María de Villota

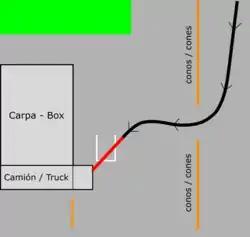
Simple infographic of de Villota's crash in 2012 with Marussia F1

At approximately 9:30 on 3 July 2012, De Villota was involved in an accident at Duxford Aerodrome in England while carrying out straight-line testing for Marussia, her first time in the car. Her car crashed into a stationary truck at the end of a test run when it had just returned to the service area. A BBC reporter who witnessed the accident estimated the car was travelling at between when it crashed. It took an hour for her to be removed from the car and she was taken to Addenbrooke's Hospital in Cambridgeshire with life-threatening head and facial injuries. She was later reported to be conscious. The following day, Marussia team principal John Booth said De Villota remained in a "critical but stable" condition in hospital and had lost her right eye.